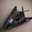
Label: airplane